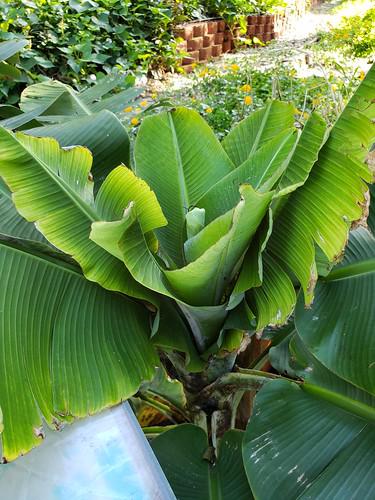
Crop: unknown
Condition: banana_banana_bunchy_top